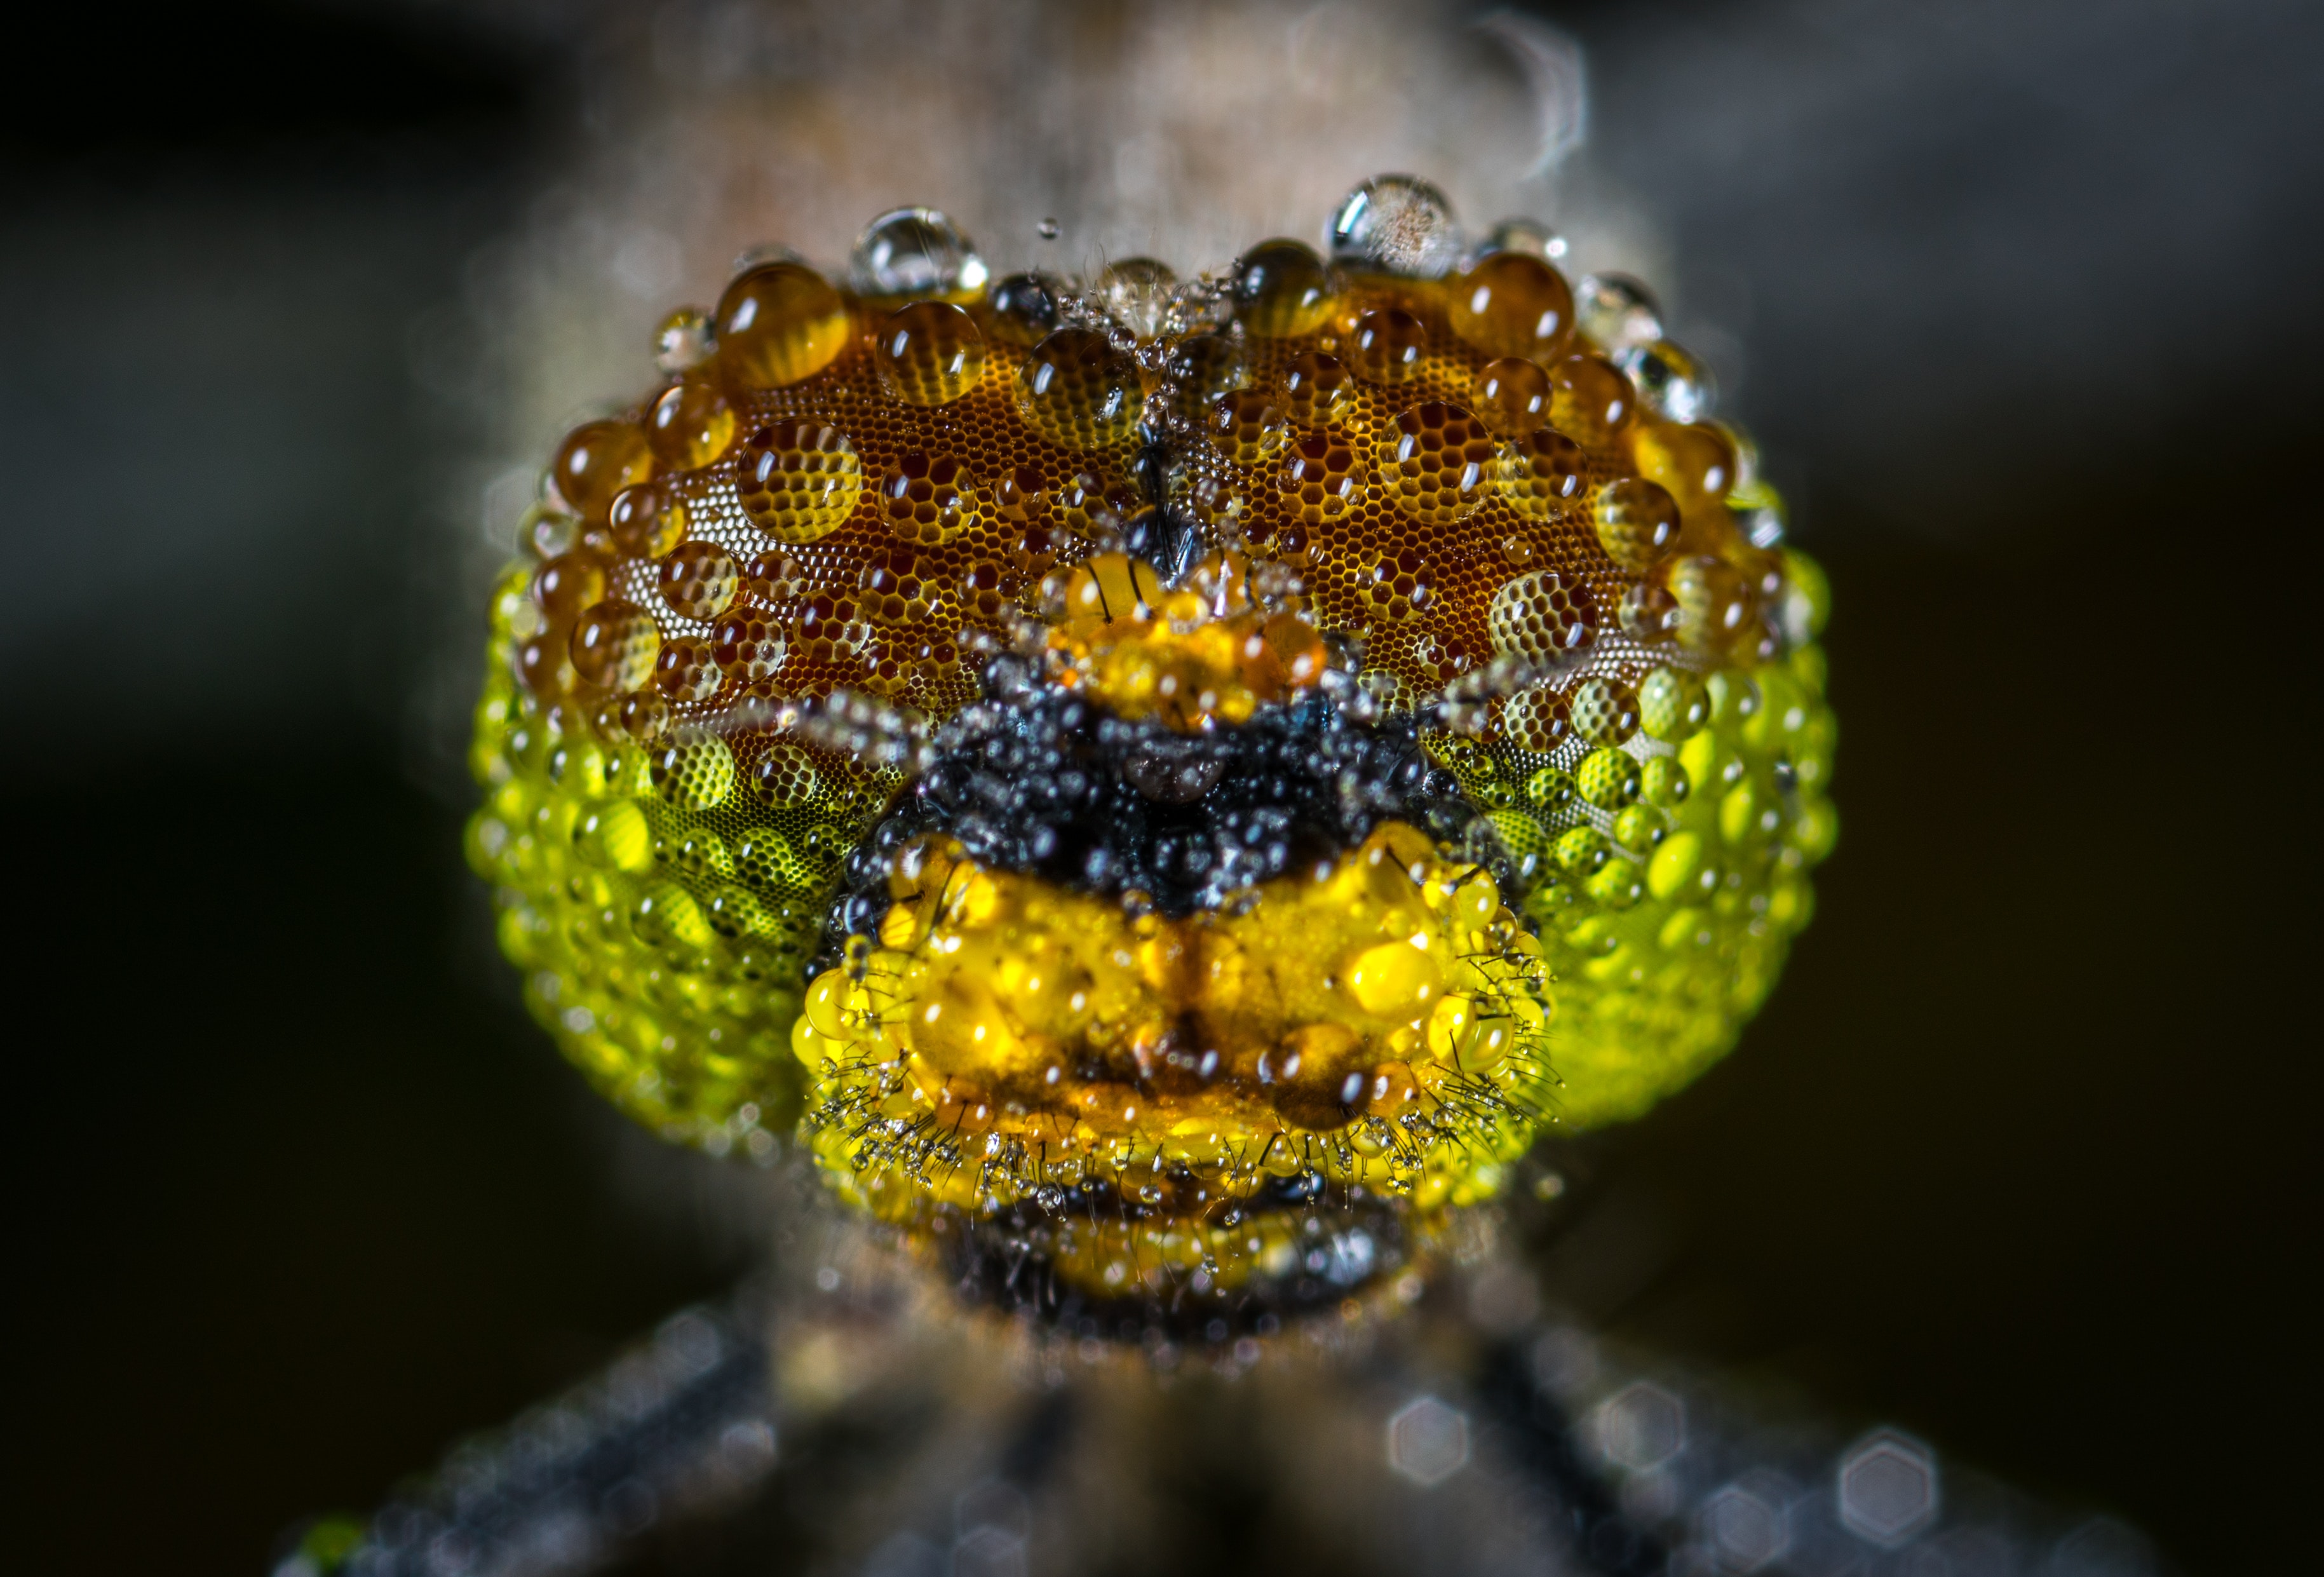
macro photography, water, close up, yellow, insect, organism, eye, photography, sphere, pest, moisture, plant, fashion accessory, membrane winged insect, dew, pollen